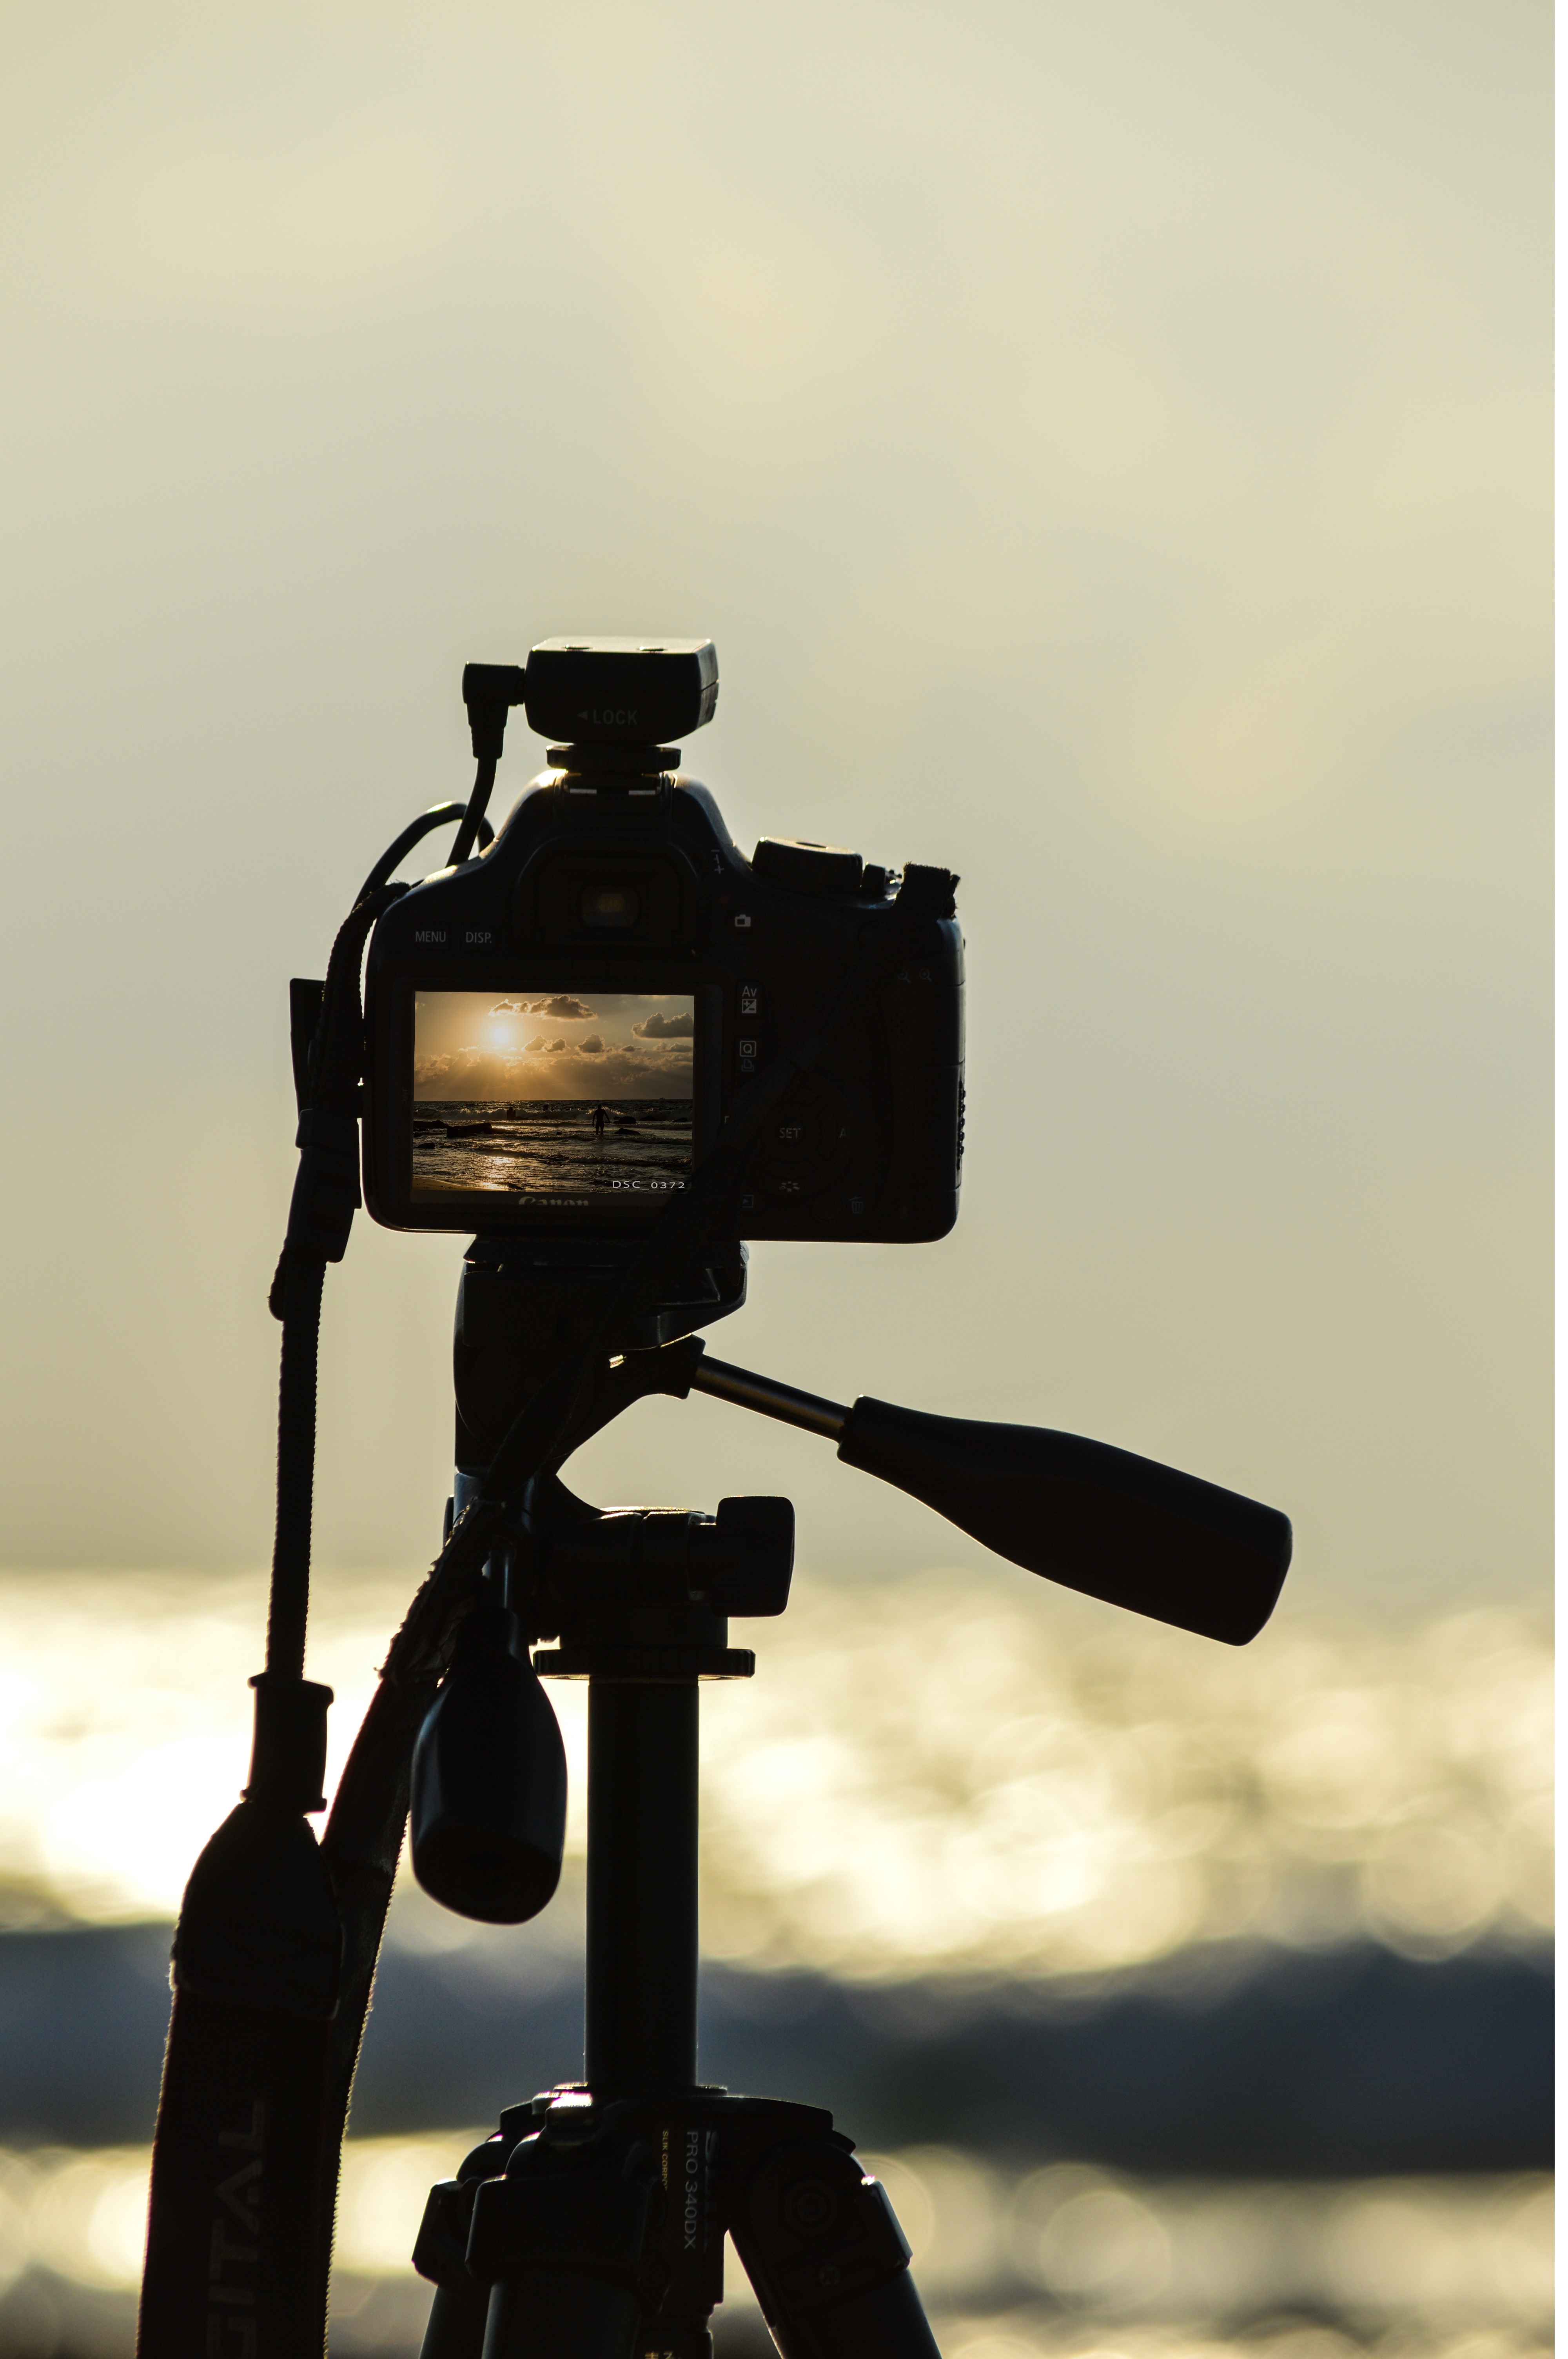
beach, landscape, sea, water, nature, cloud, sky, sun, sunset, camera, photography, canon, blue, black, yellow, lighting, photograph, image, single lens reflex camera, cameras optics, camera accessory